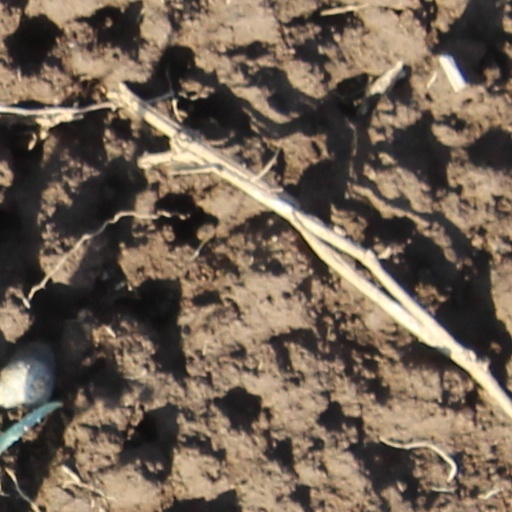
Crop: wheat